Partnach Gorge

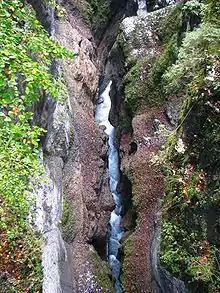
View from the "Eiserner Steg" into the depths of the gorge

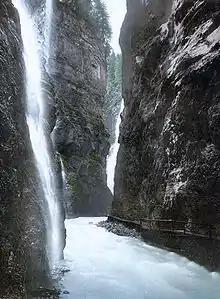
The gorge around 1900

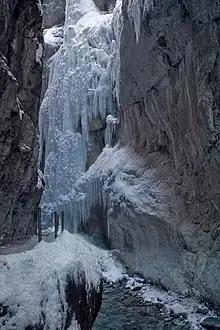
The gorge in winter

In the Triassic, about 240 million years ago, on the bed of a shallow sea, dark grey, relatively hard layers of Alpine muschelkalk (shell-bearing limestone), so-called "Wurstelkalk", were laid down in the area of the present day Partnach Gorge. On the bead-like strata of this rock the traces of the burrowing and feeding of marine animals can still be seen. Importantly, about 5 million years later, softer marls were deposited in the same marine basin, which today are known as Partnach Strata ("Partnach-schichten").